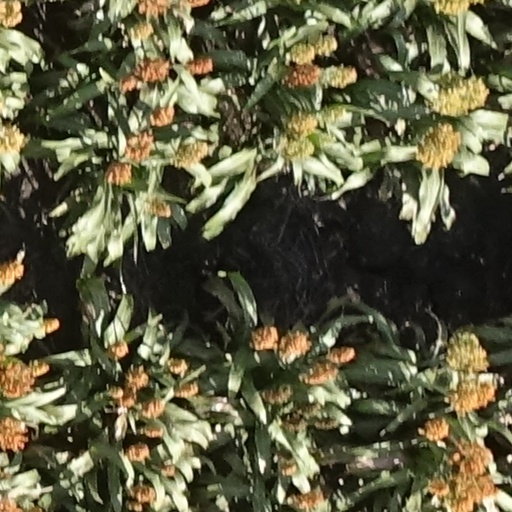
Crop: sorghum